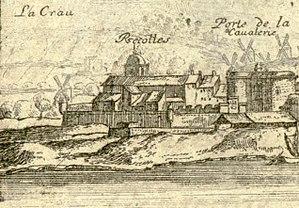
L'Ancien Régime arlésien commence peu après le rattachement de la Provence la France. Déchue de tout rôle politique au profit d'Aix, la cité subit de nombreuses épreuves telles que les épidémies de pestes et les Guerres de religion, mais se transforme finalement peu pendant ces trois siècles. Si on note une floraison du bâti de prestige tant religieux que privé, socialement la communauté arlésienne reste une société agricole, dominée par une noblesse nombreuse et riche jusqu'à la Révolution.